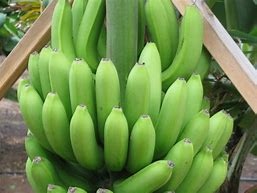
Label: banana